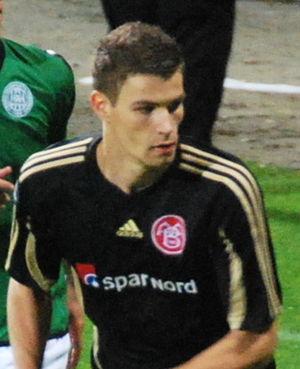
Nicklas Helenius, né le 8 mai 1991 à Svenstrup, est un footballeur international danois qui évolue au poste d'attaquant à l'AGF Århus.